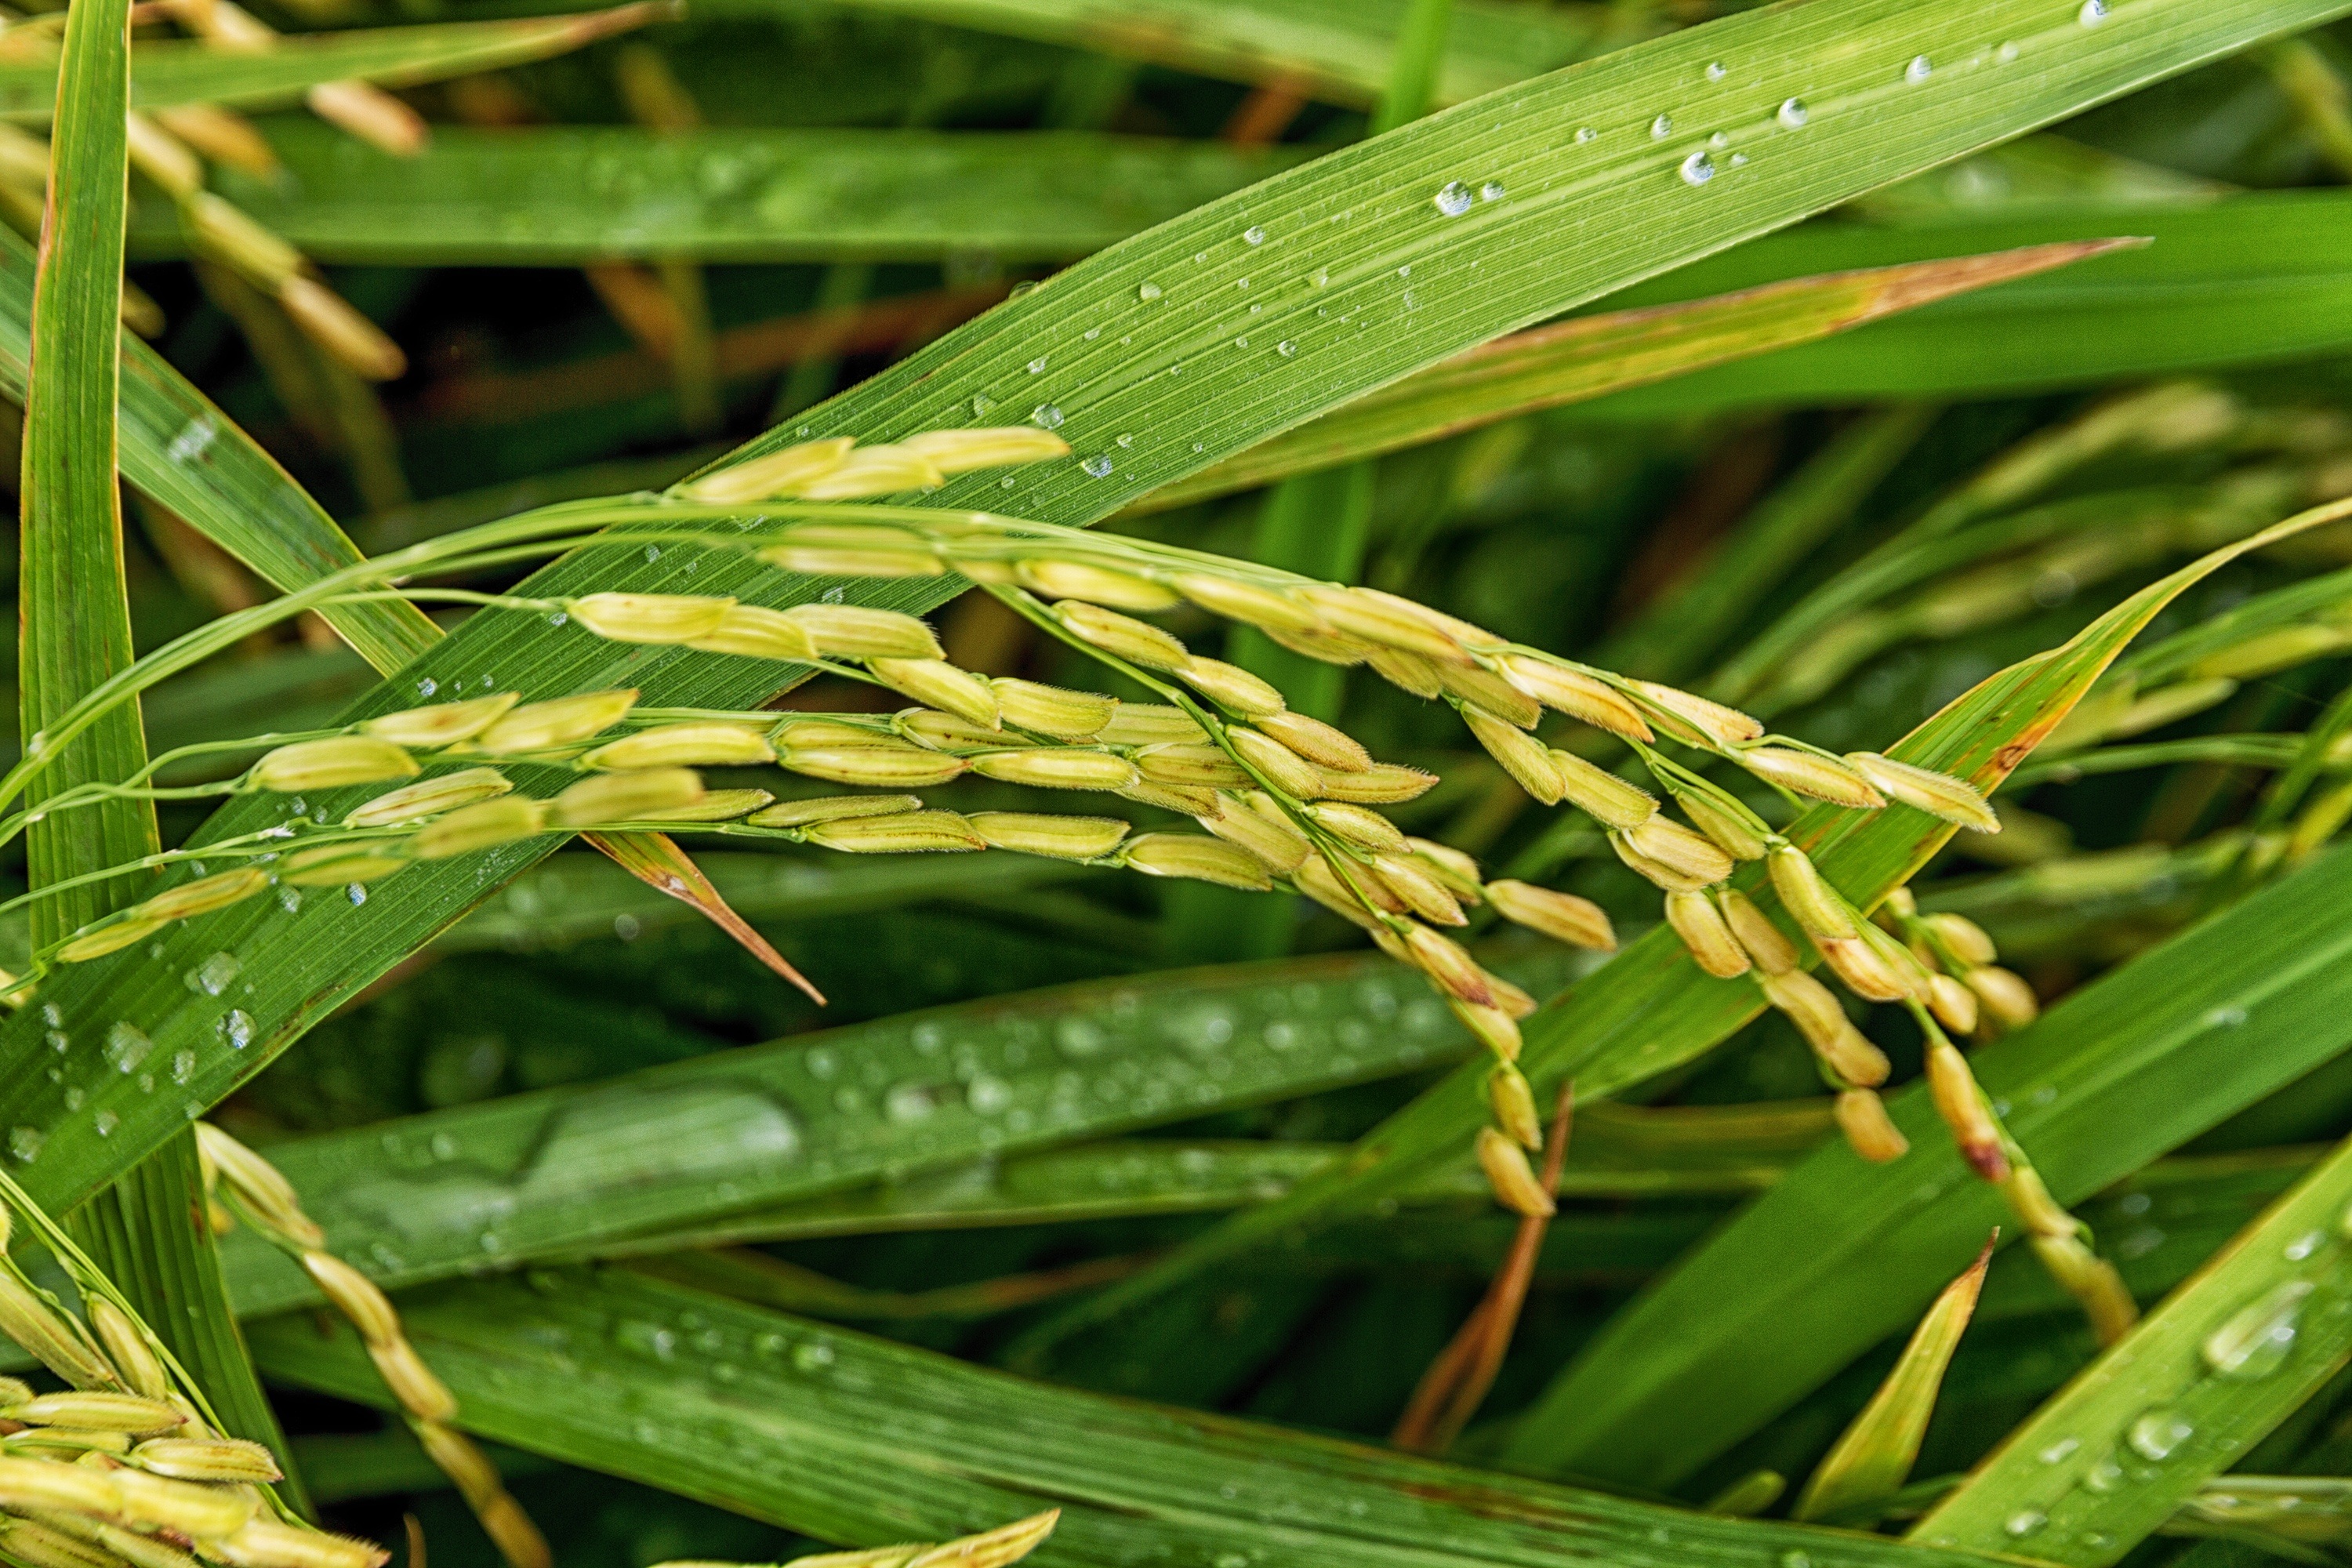
nature, grass, plant, lawn, leaf, flower, green, crop, peace, rice, invertebrate, macro photography, sheaves of rice, grass family, plant stem